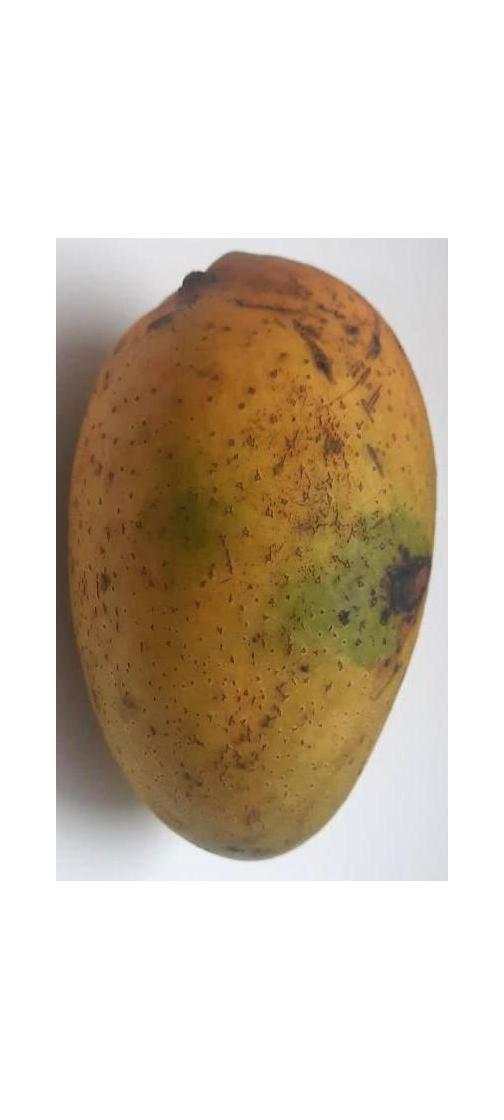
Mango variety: Ashshina Classic